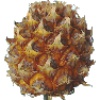
Label: Pineapple Mini 1